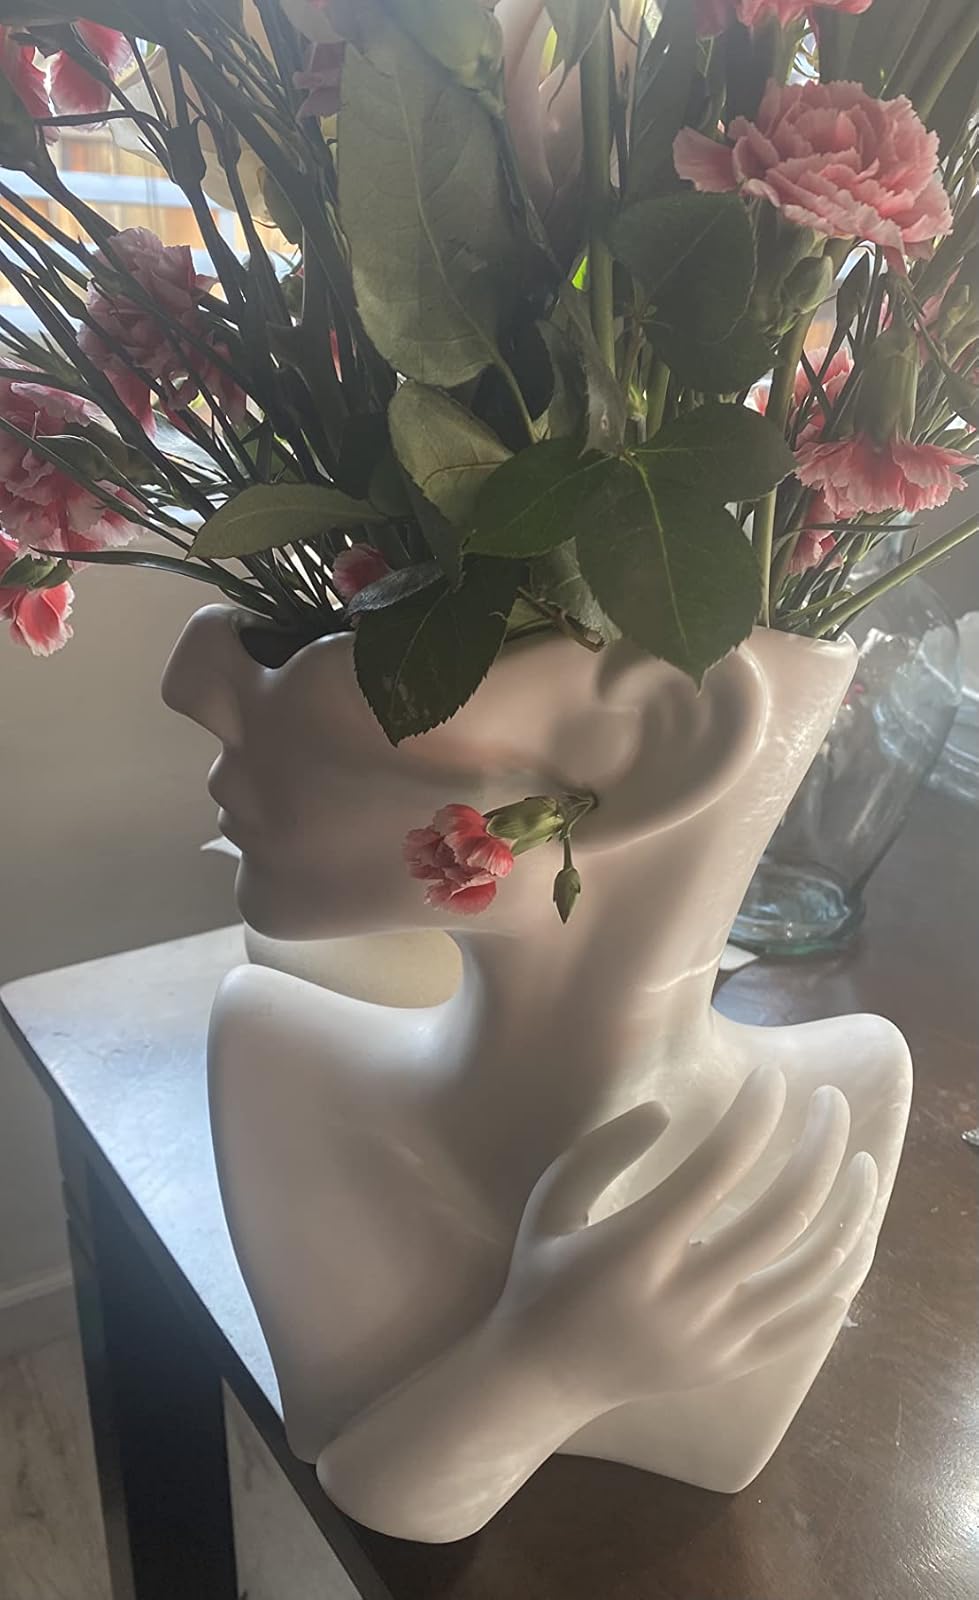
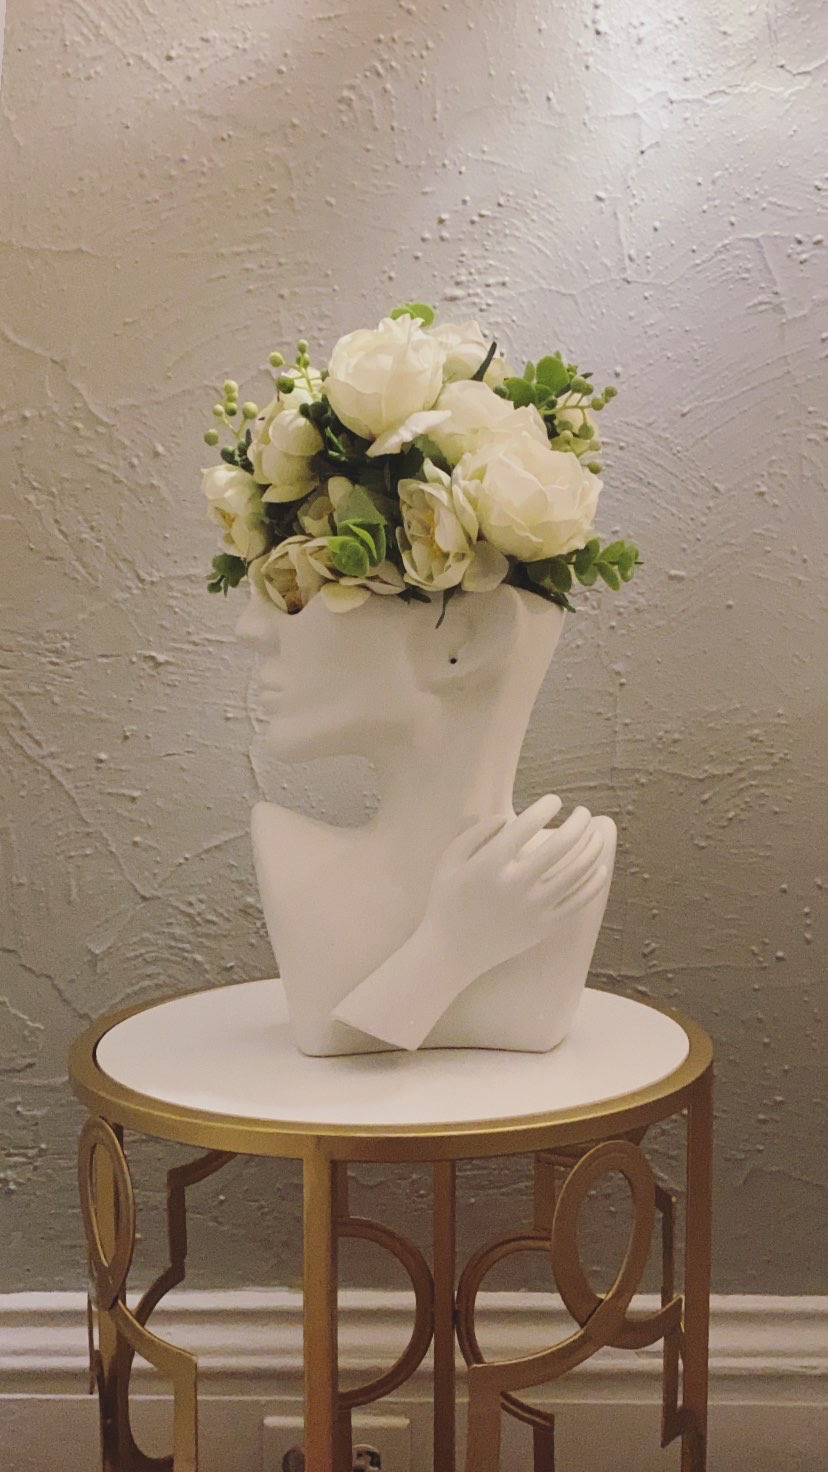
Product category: vase
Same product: yes